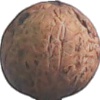
Label: Walnut 1